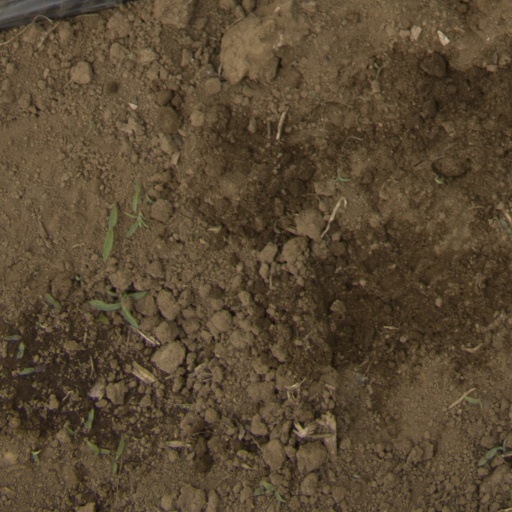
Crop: Jerusalem artichoke